Stephen William Shaw

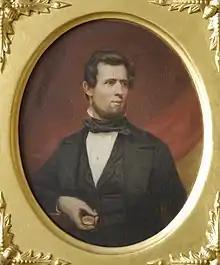
Self-portrait

Stephen William Shaw (December 15, 1817 – February 12, 1900) was a California '49er and portrait painter who helped discover and name Humboldt Bay and introduced viticulture to Sonoma County by 1864.